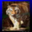
Label: tiger